Sarah Hanson-Young

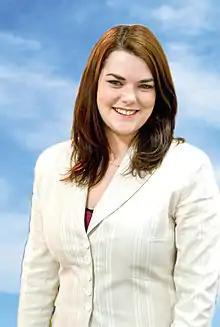
Hanson-Young in 2009

Hanson-Young was a candidate for the South Australian Legislative Council in the 2006 state election, ranked fourth on the Greens' ticket.